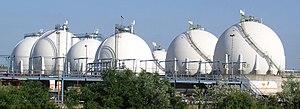
Le stockage du pétrole et du gaz consiste à immobiliser temporairement certains volumes de pétrole ou de gaz dans des capacités de stockage appelées appareils à pression ou réservoirs selon, que le produit stocké, est ou n'est pas, sous pression.